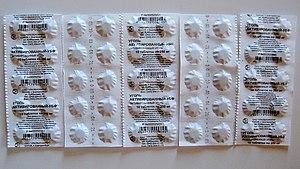
Charbon actif Українська: Активоване вугілля Türkçe: Aktif karbon